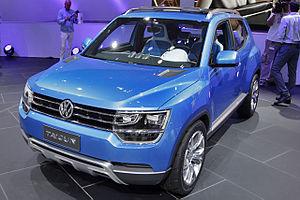
Un SUV, parfois appelé VUS est un véhicule bicorps, pouvant posséder des capacités tout-terrain ou de remorquage.
Le Taigun est un véhicule utilitaire sportif développé par le constructeur automobile allemand Volkswagen. Le Taigun est présenté pour la première fois au public fin 2012 en tant que concept car au salon international de l'automobile de São Paulo. Selon VW, le lancement sur le marché allemand du modèle de production était prévu début 2016 et devait élargir la gamme des SUV après les Volkswagen Touareg et Volkswagen Tiguan.